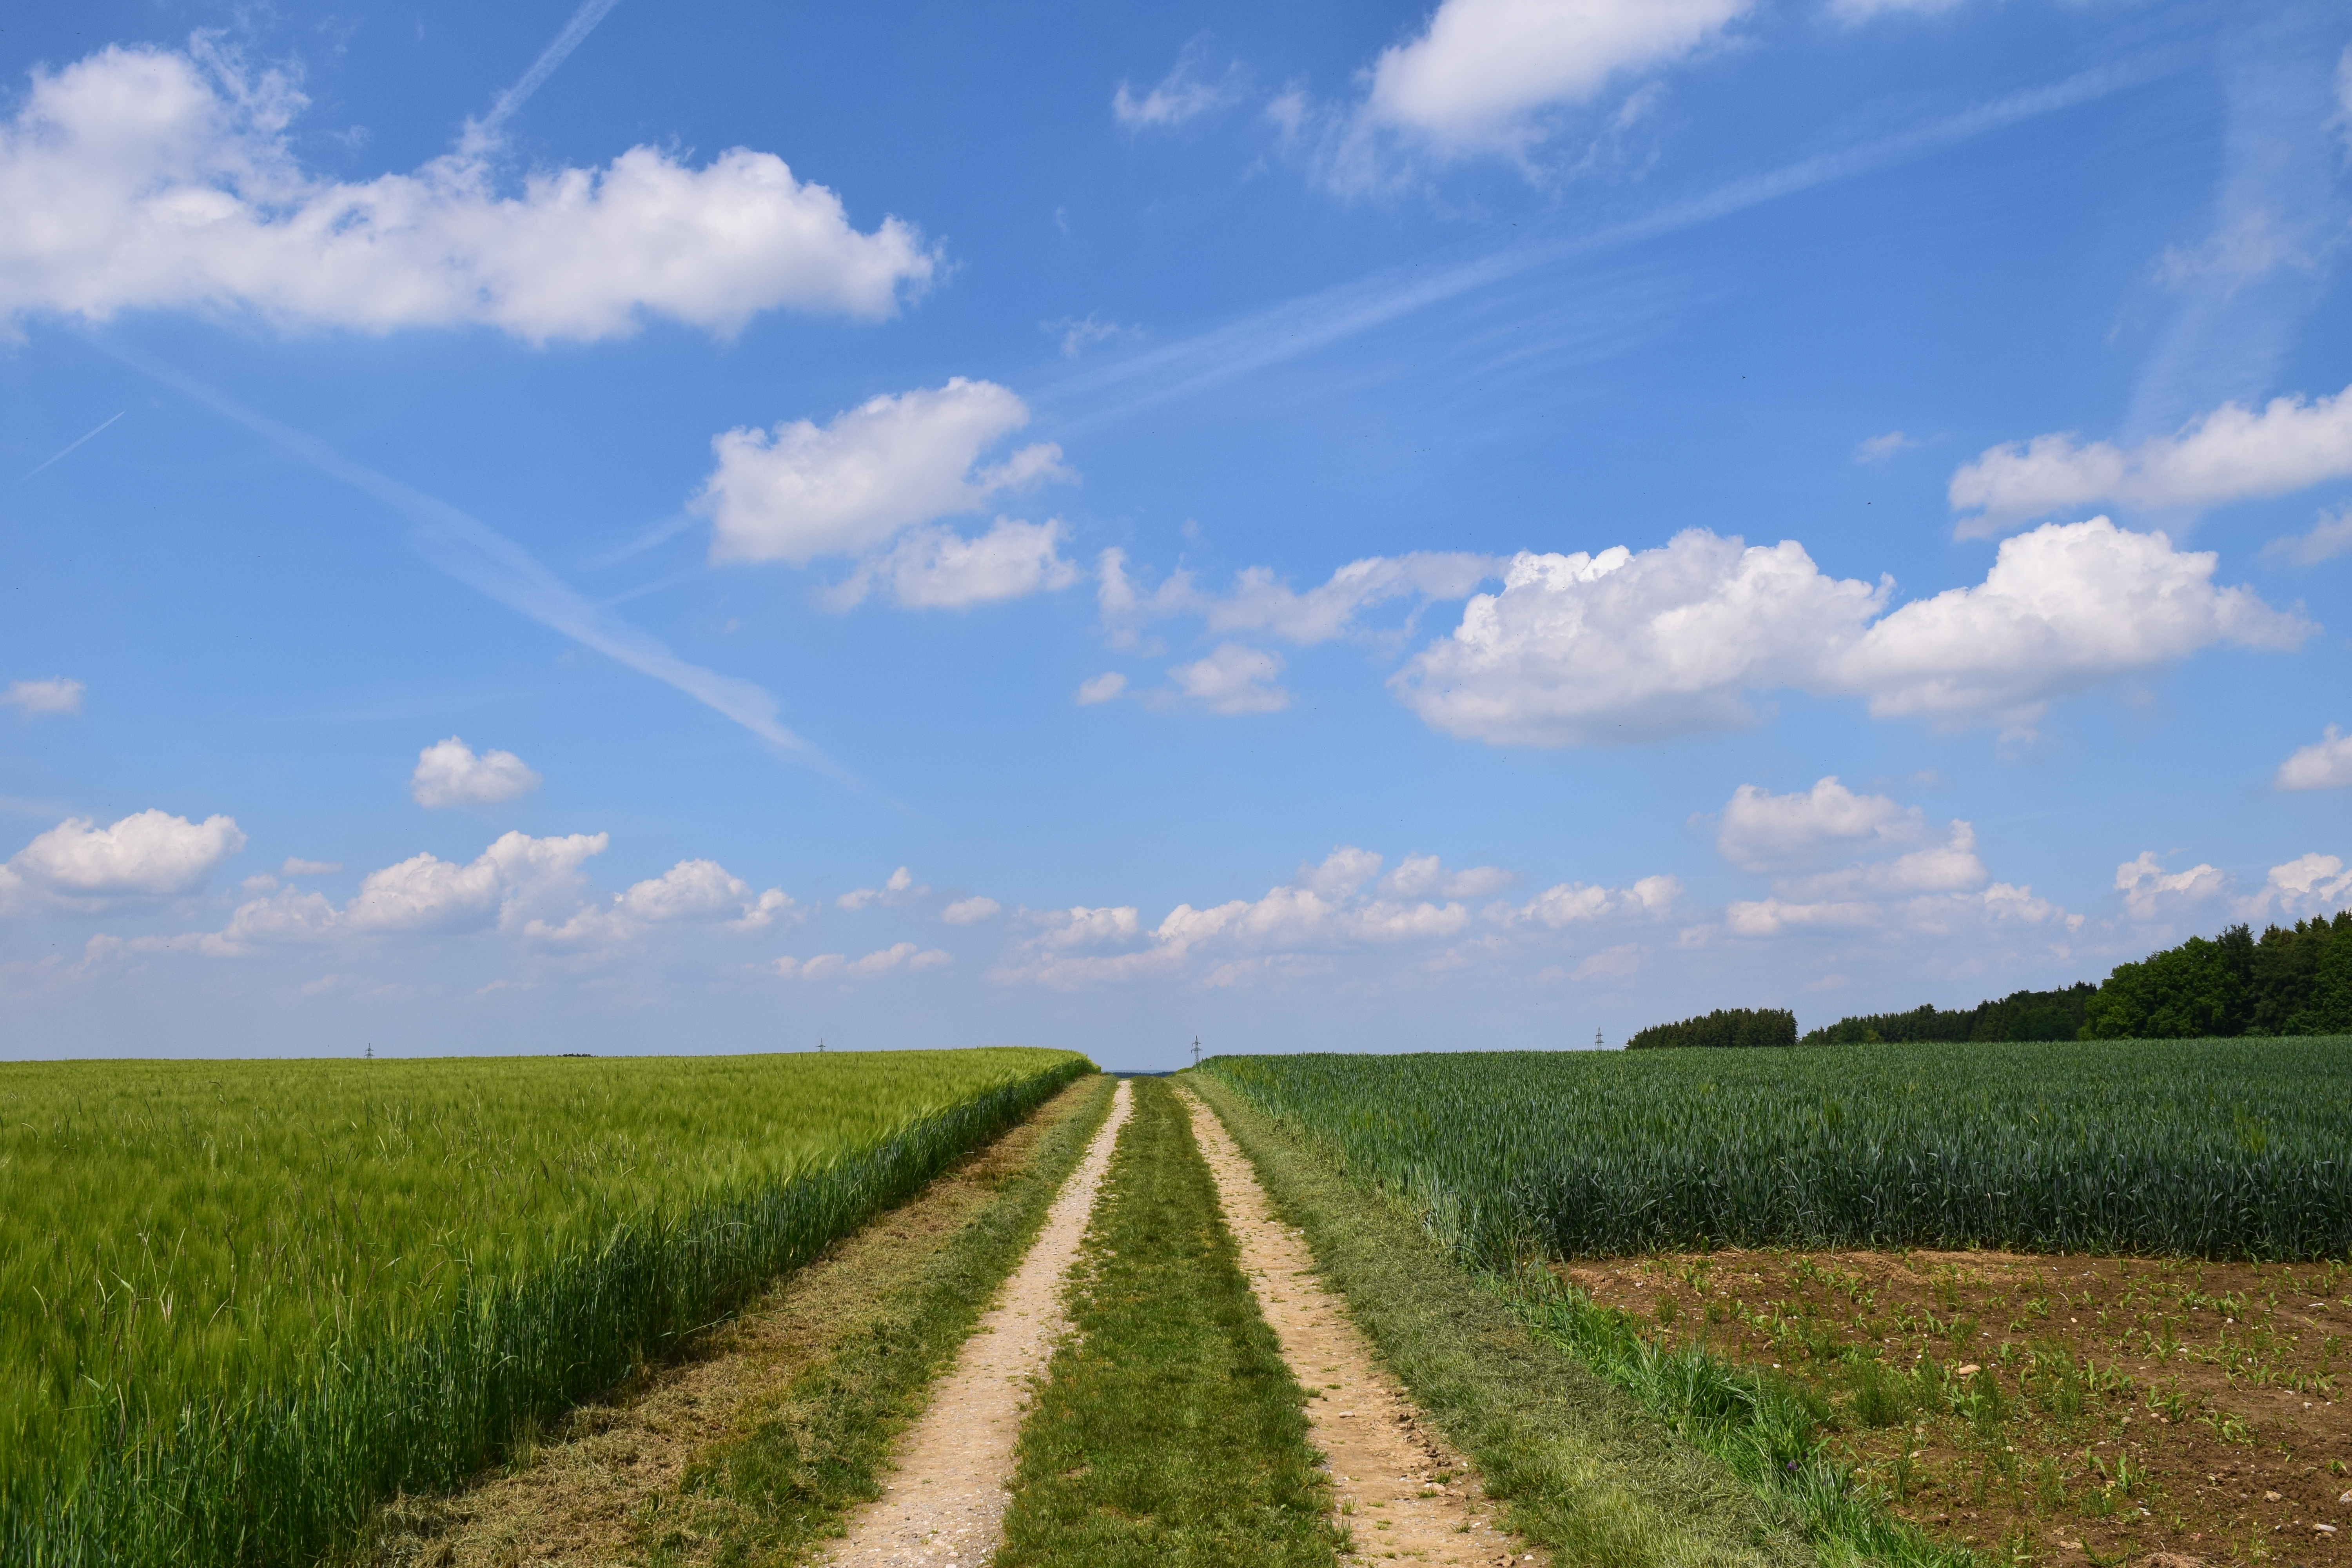
landscape, nature, grass, horizon, cloud, sky, field, farm, meadow, prairie, hill, crop, pasture, soil, agriculture, lane, plain, cultivation, dream, fields, grassland, plateau, hope, just, away, ecosystem, target, steppe, rural area, paddy field, dirt track, grass family